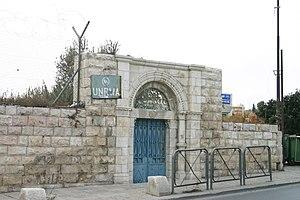
L'Office de secours et de travaux des Nations unies pour les réfugiés de Palestine dans le Proche-Orient est un programme de l'Organisation des Nations unies pour l'aide aux réfugiés palestiniens dans la Bande de Gaza, en Cisjordanie, en Jordanie, au Liban et en Syrie, datant de décembre 1949.